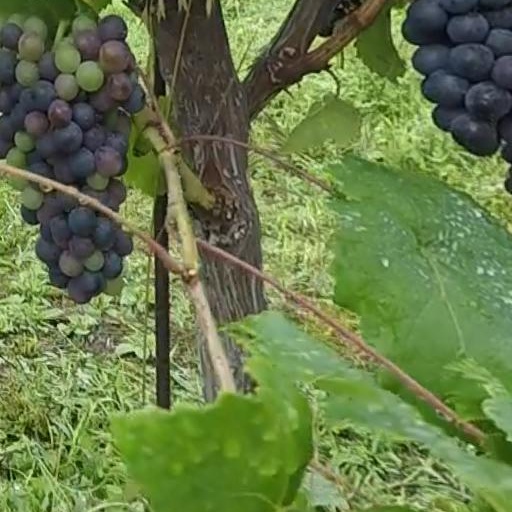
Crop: grape